McKittrick Oil Field

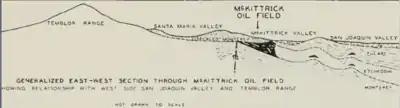
McKittrick Oil Field Geologic Cross Section

The predominant geologic feature, and the one that makes the McKittrick field distinctive, is the presence of a huge block of Monterey shale – more than long, approximately wide, and up to thick – which slipped off of the slopes of the adjacent Temblor Range during the Pleistocene and moved eastward onto the plain, almost entirely covering the field, and forming an impermeable cap over the oil-bearing rock. This mass of stone, consisting of over of rock, moved from its source region, and down about in elevation. While it probably did not move into its present position all at once, the incident must have been dramatic.